Tomas Davulis

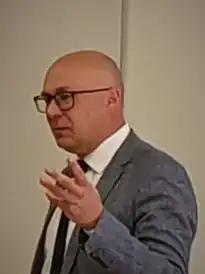

Tomas Davulis (born 29 May 1975) is a Lithuanian labour law scholar, professor at Vilnius University and Dean of Vilnius University Faculty of Law.